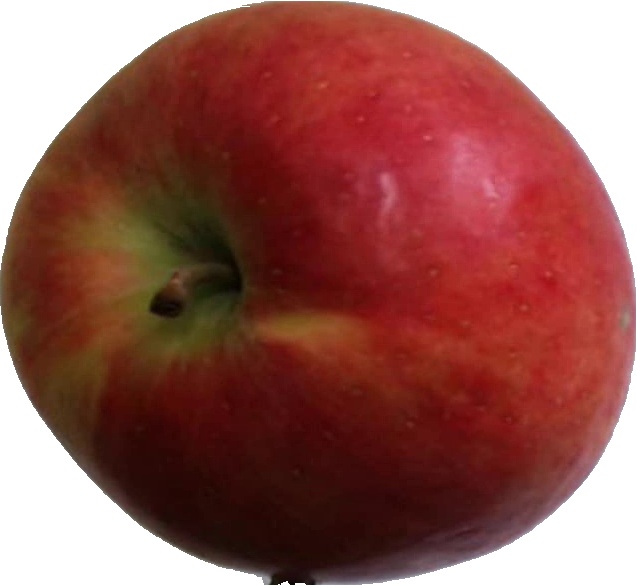
Label: apple_crimson_snow_1